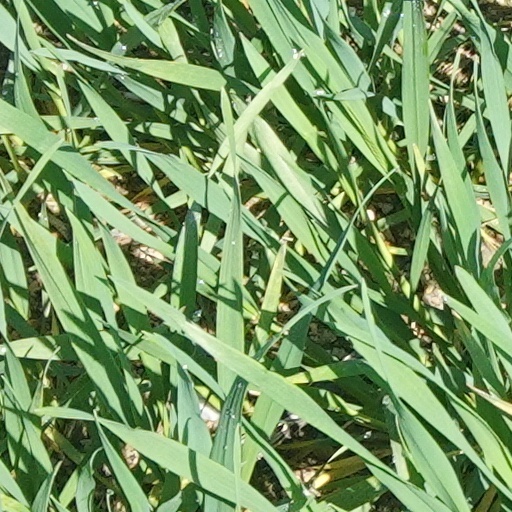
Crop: wheat